David Wiener

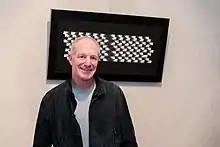
The artist and serial entrepreneur David Wiener

David Michel Wiener (New York City, January 1958) is an American artist and serial entrepreneur.